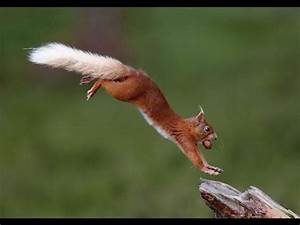
Label: squirrel